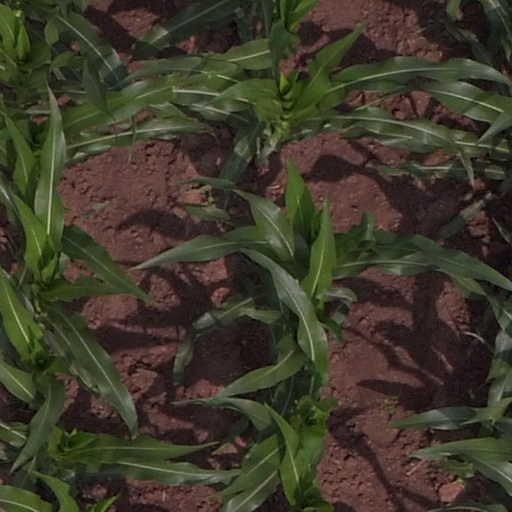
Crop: maize; corn